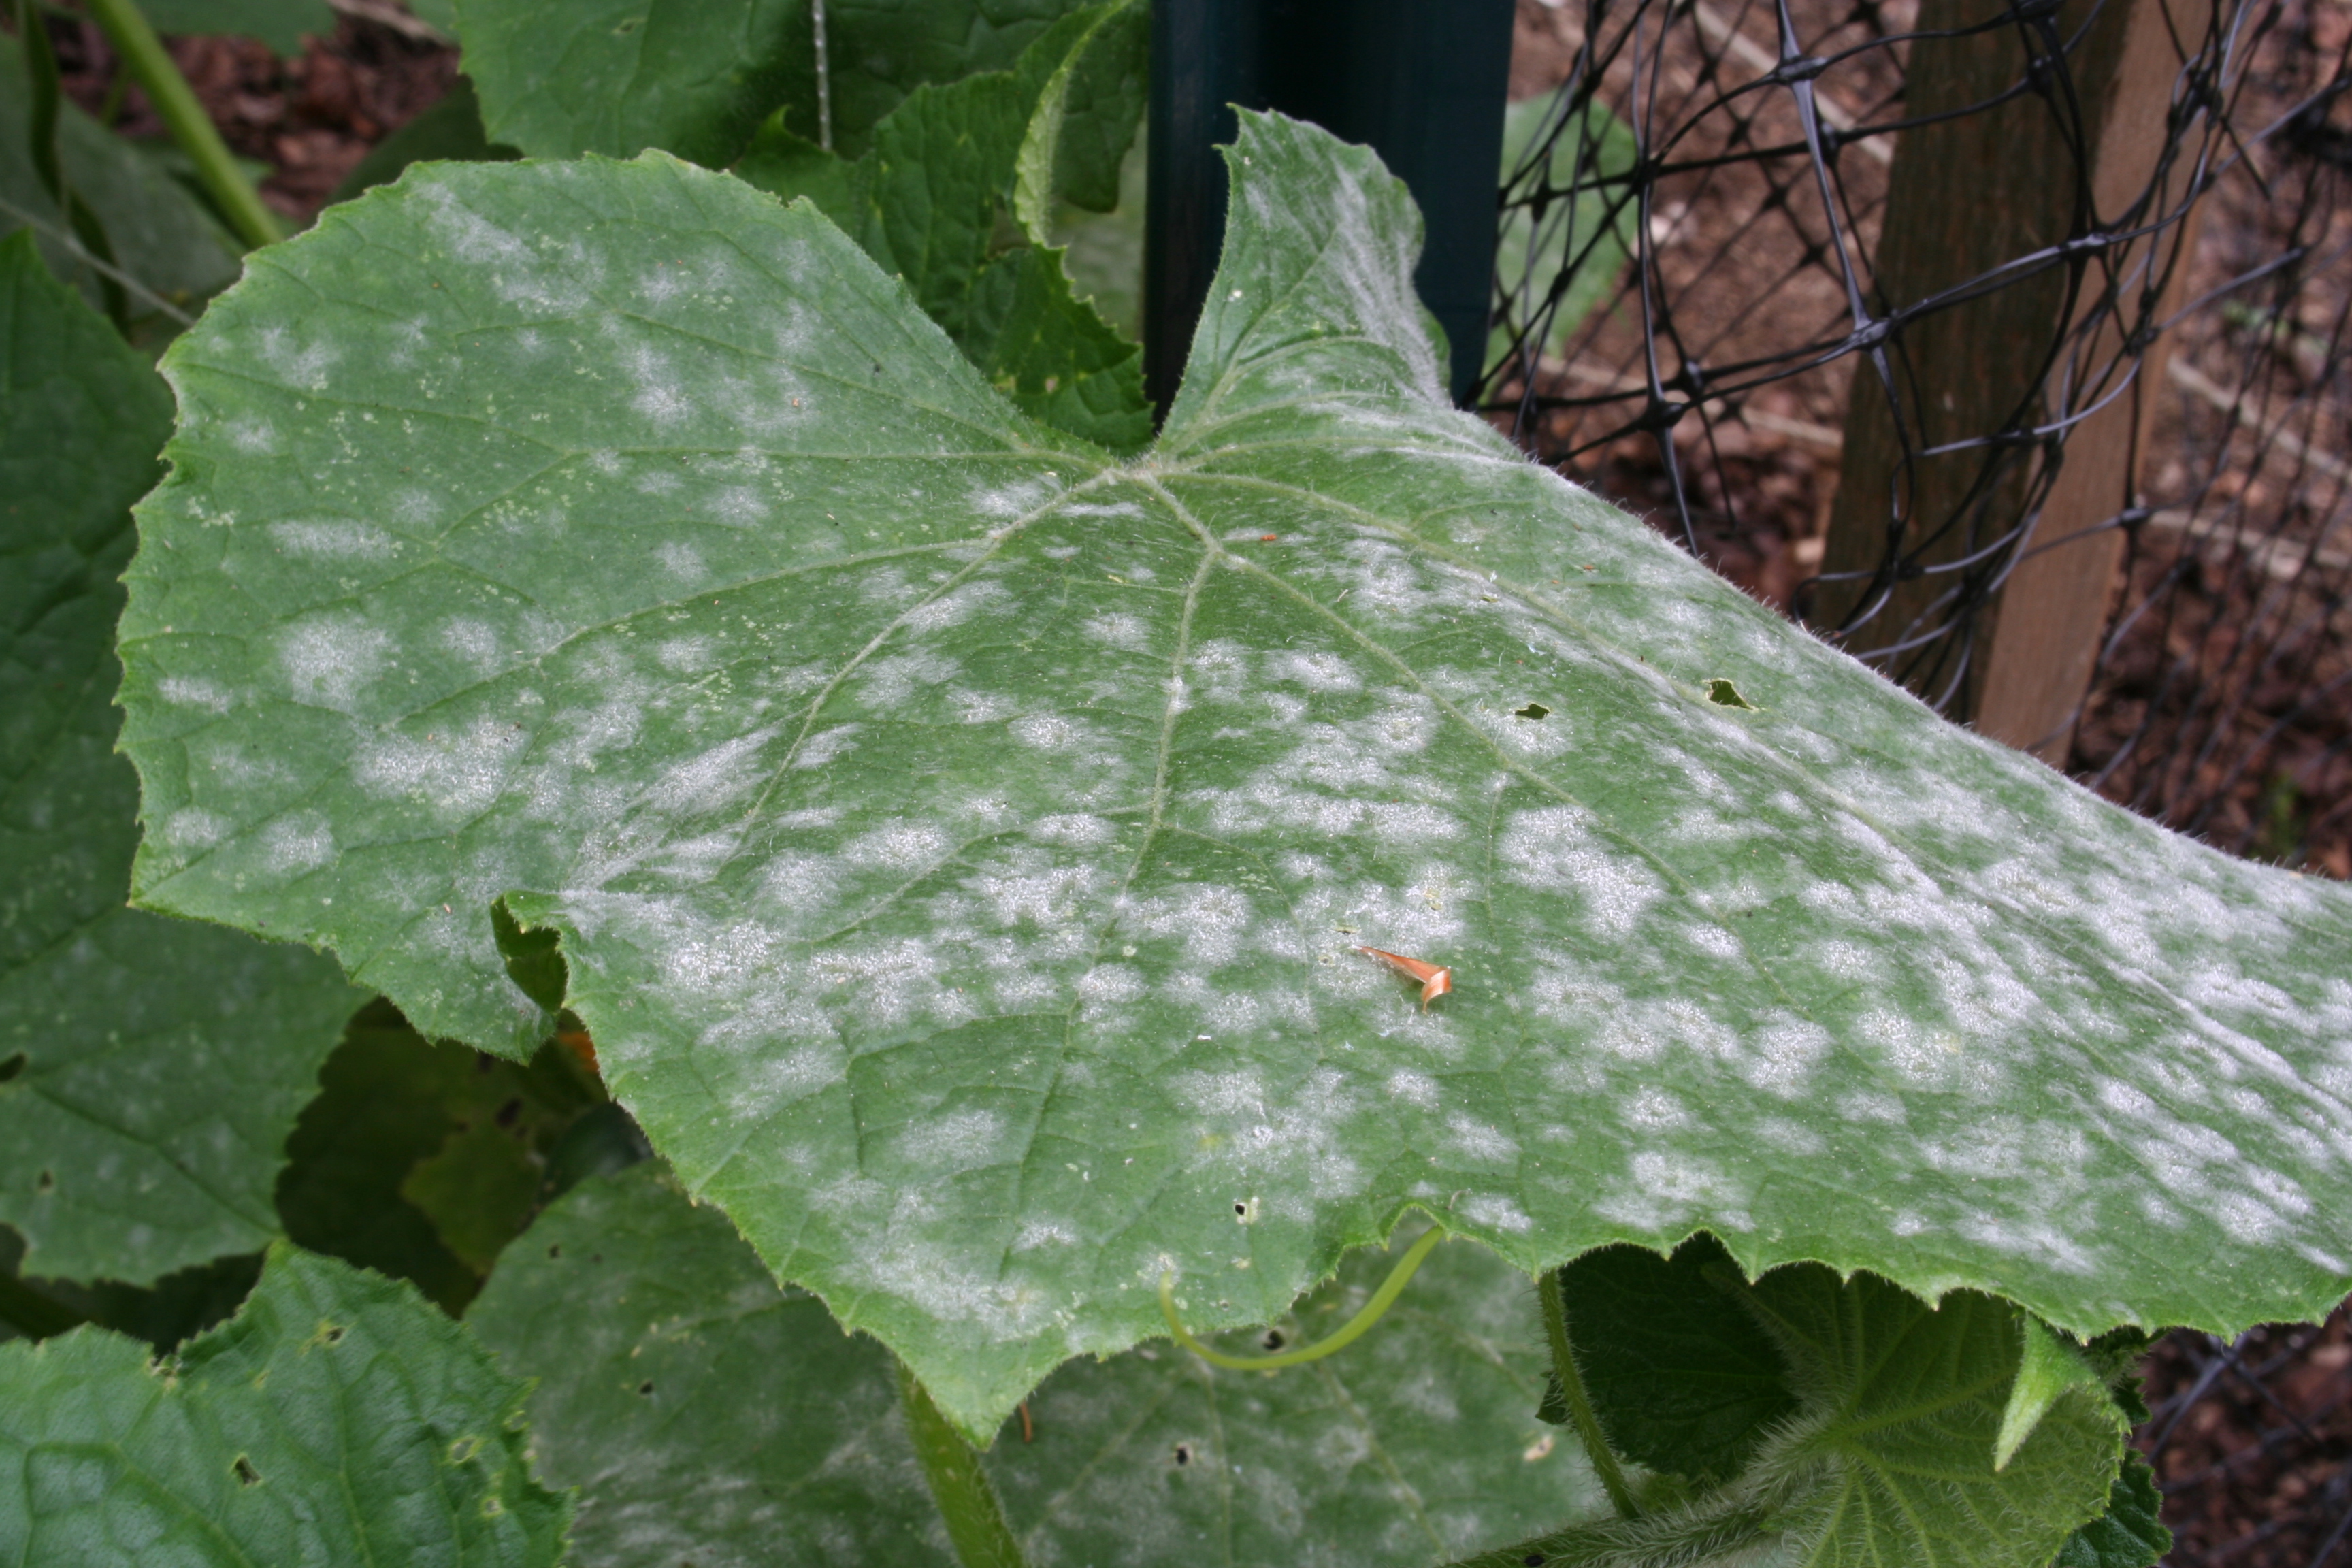
Labels: Squash Powdery mildew leaf